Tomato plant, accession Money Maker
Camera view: bottom (45 deg); turntable rotation: 180 degrees
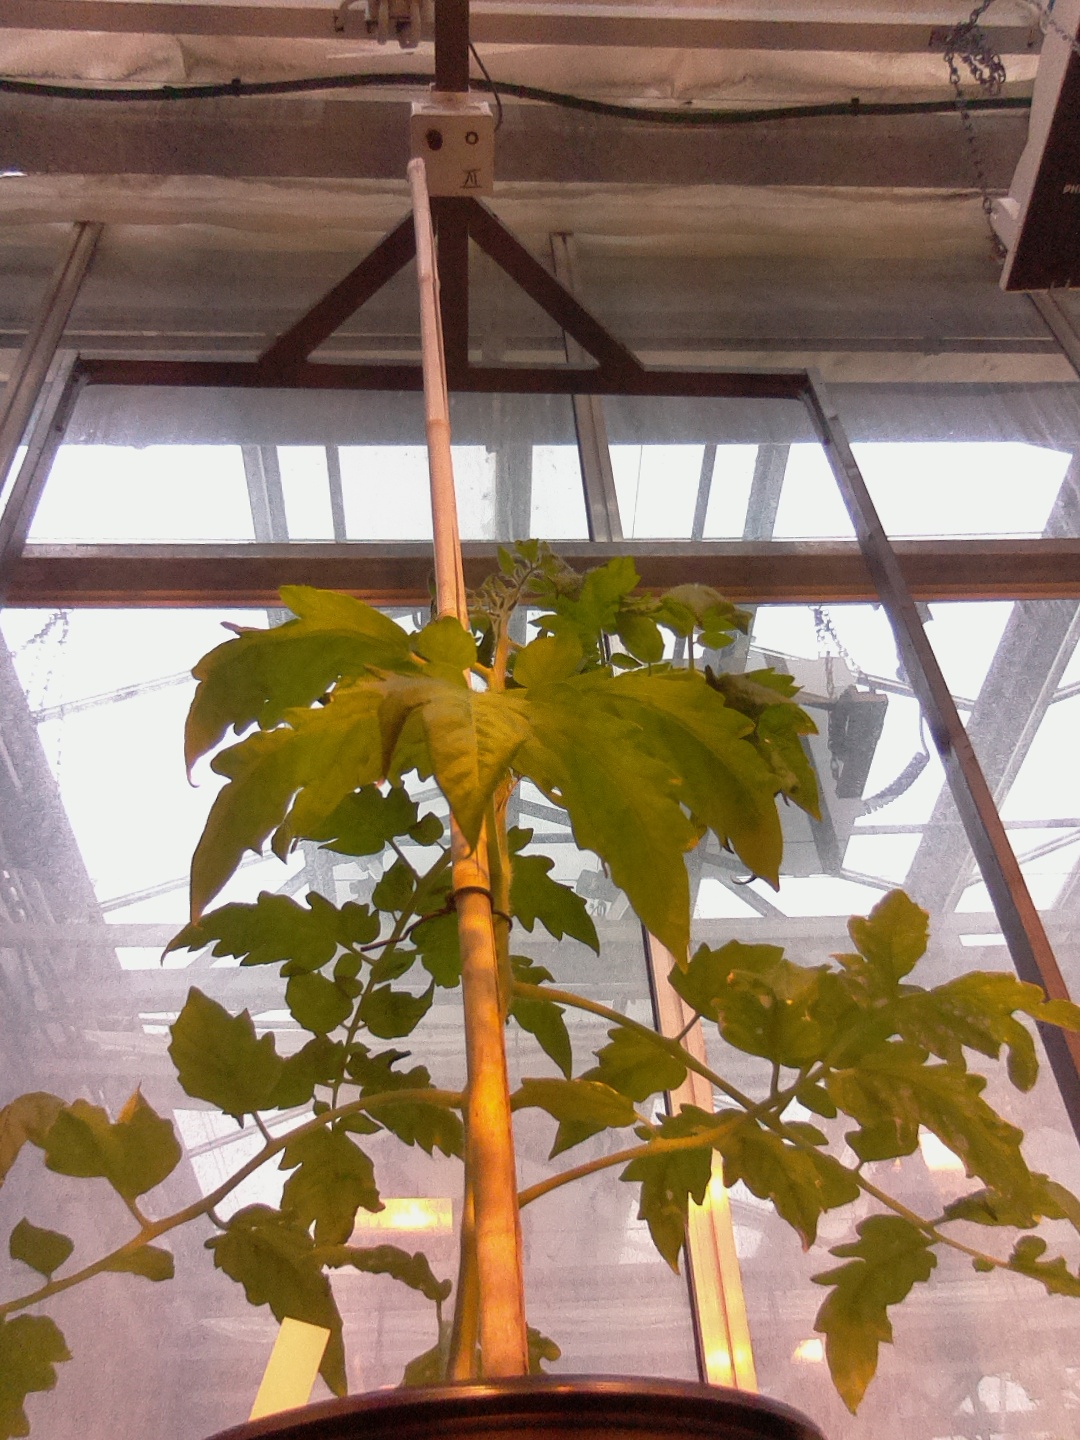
BBCH growth stage 53: 3 inflorescences visible